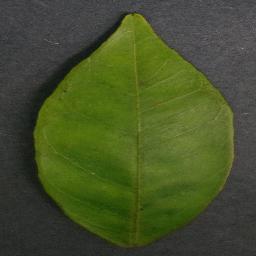
Label: Orange___Haunglongbing_(Citrus_greening)